William Robertson (Irish priest)

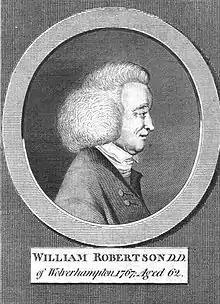
William Robertson, 1783 engraving from the "Gentleman's Magazine"

William Robertson (1705–1783) was an Irish clergyman, known as a theological writer and schoolmaster. Theophilus Lindsey wrote of Robertson as "the father of unitarian nonconformity".